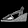
Label: Sandal